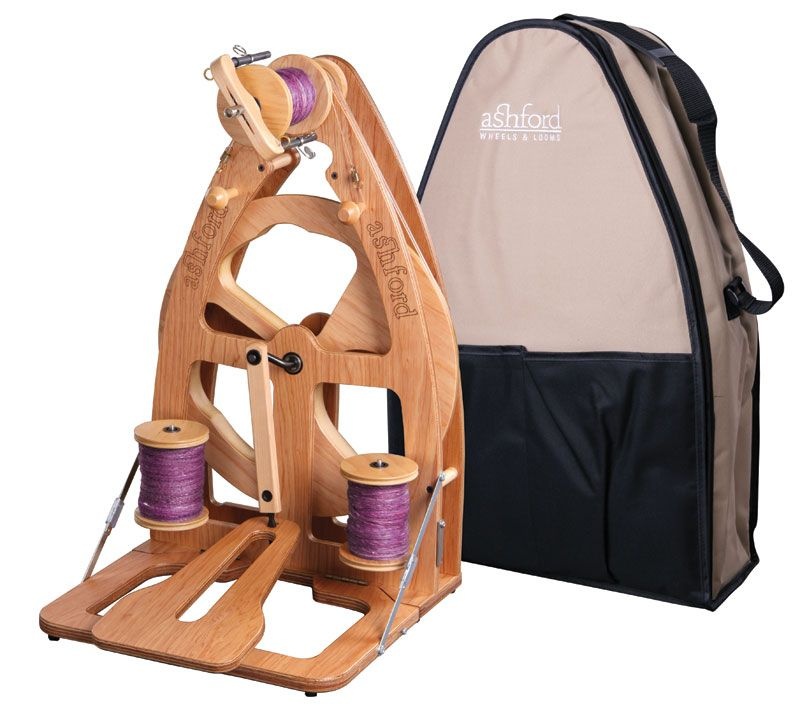
Joy 2 Single Treadle
Brand: Ashford Wheels & Looms
Fiber Rhythm Craft & Design special orders this spinning wheel for you direct from Ashford if they are not in stock. Ashford will always show us the expected delivery dates. If the items are not available within the month, we will contact you to determine next steps based on your needs. Subject to shipping charges. Photos from Ashford.co.nz
Category: Arts & Entertainment > Hobbies & Creative Arts > Arts & Crafts > Art & Crafting Tools > Textile Craft Machines > Spinning Wheels > Single Drive Spinning Wheels